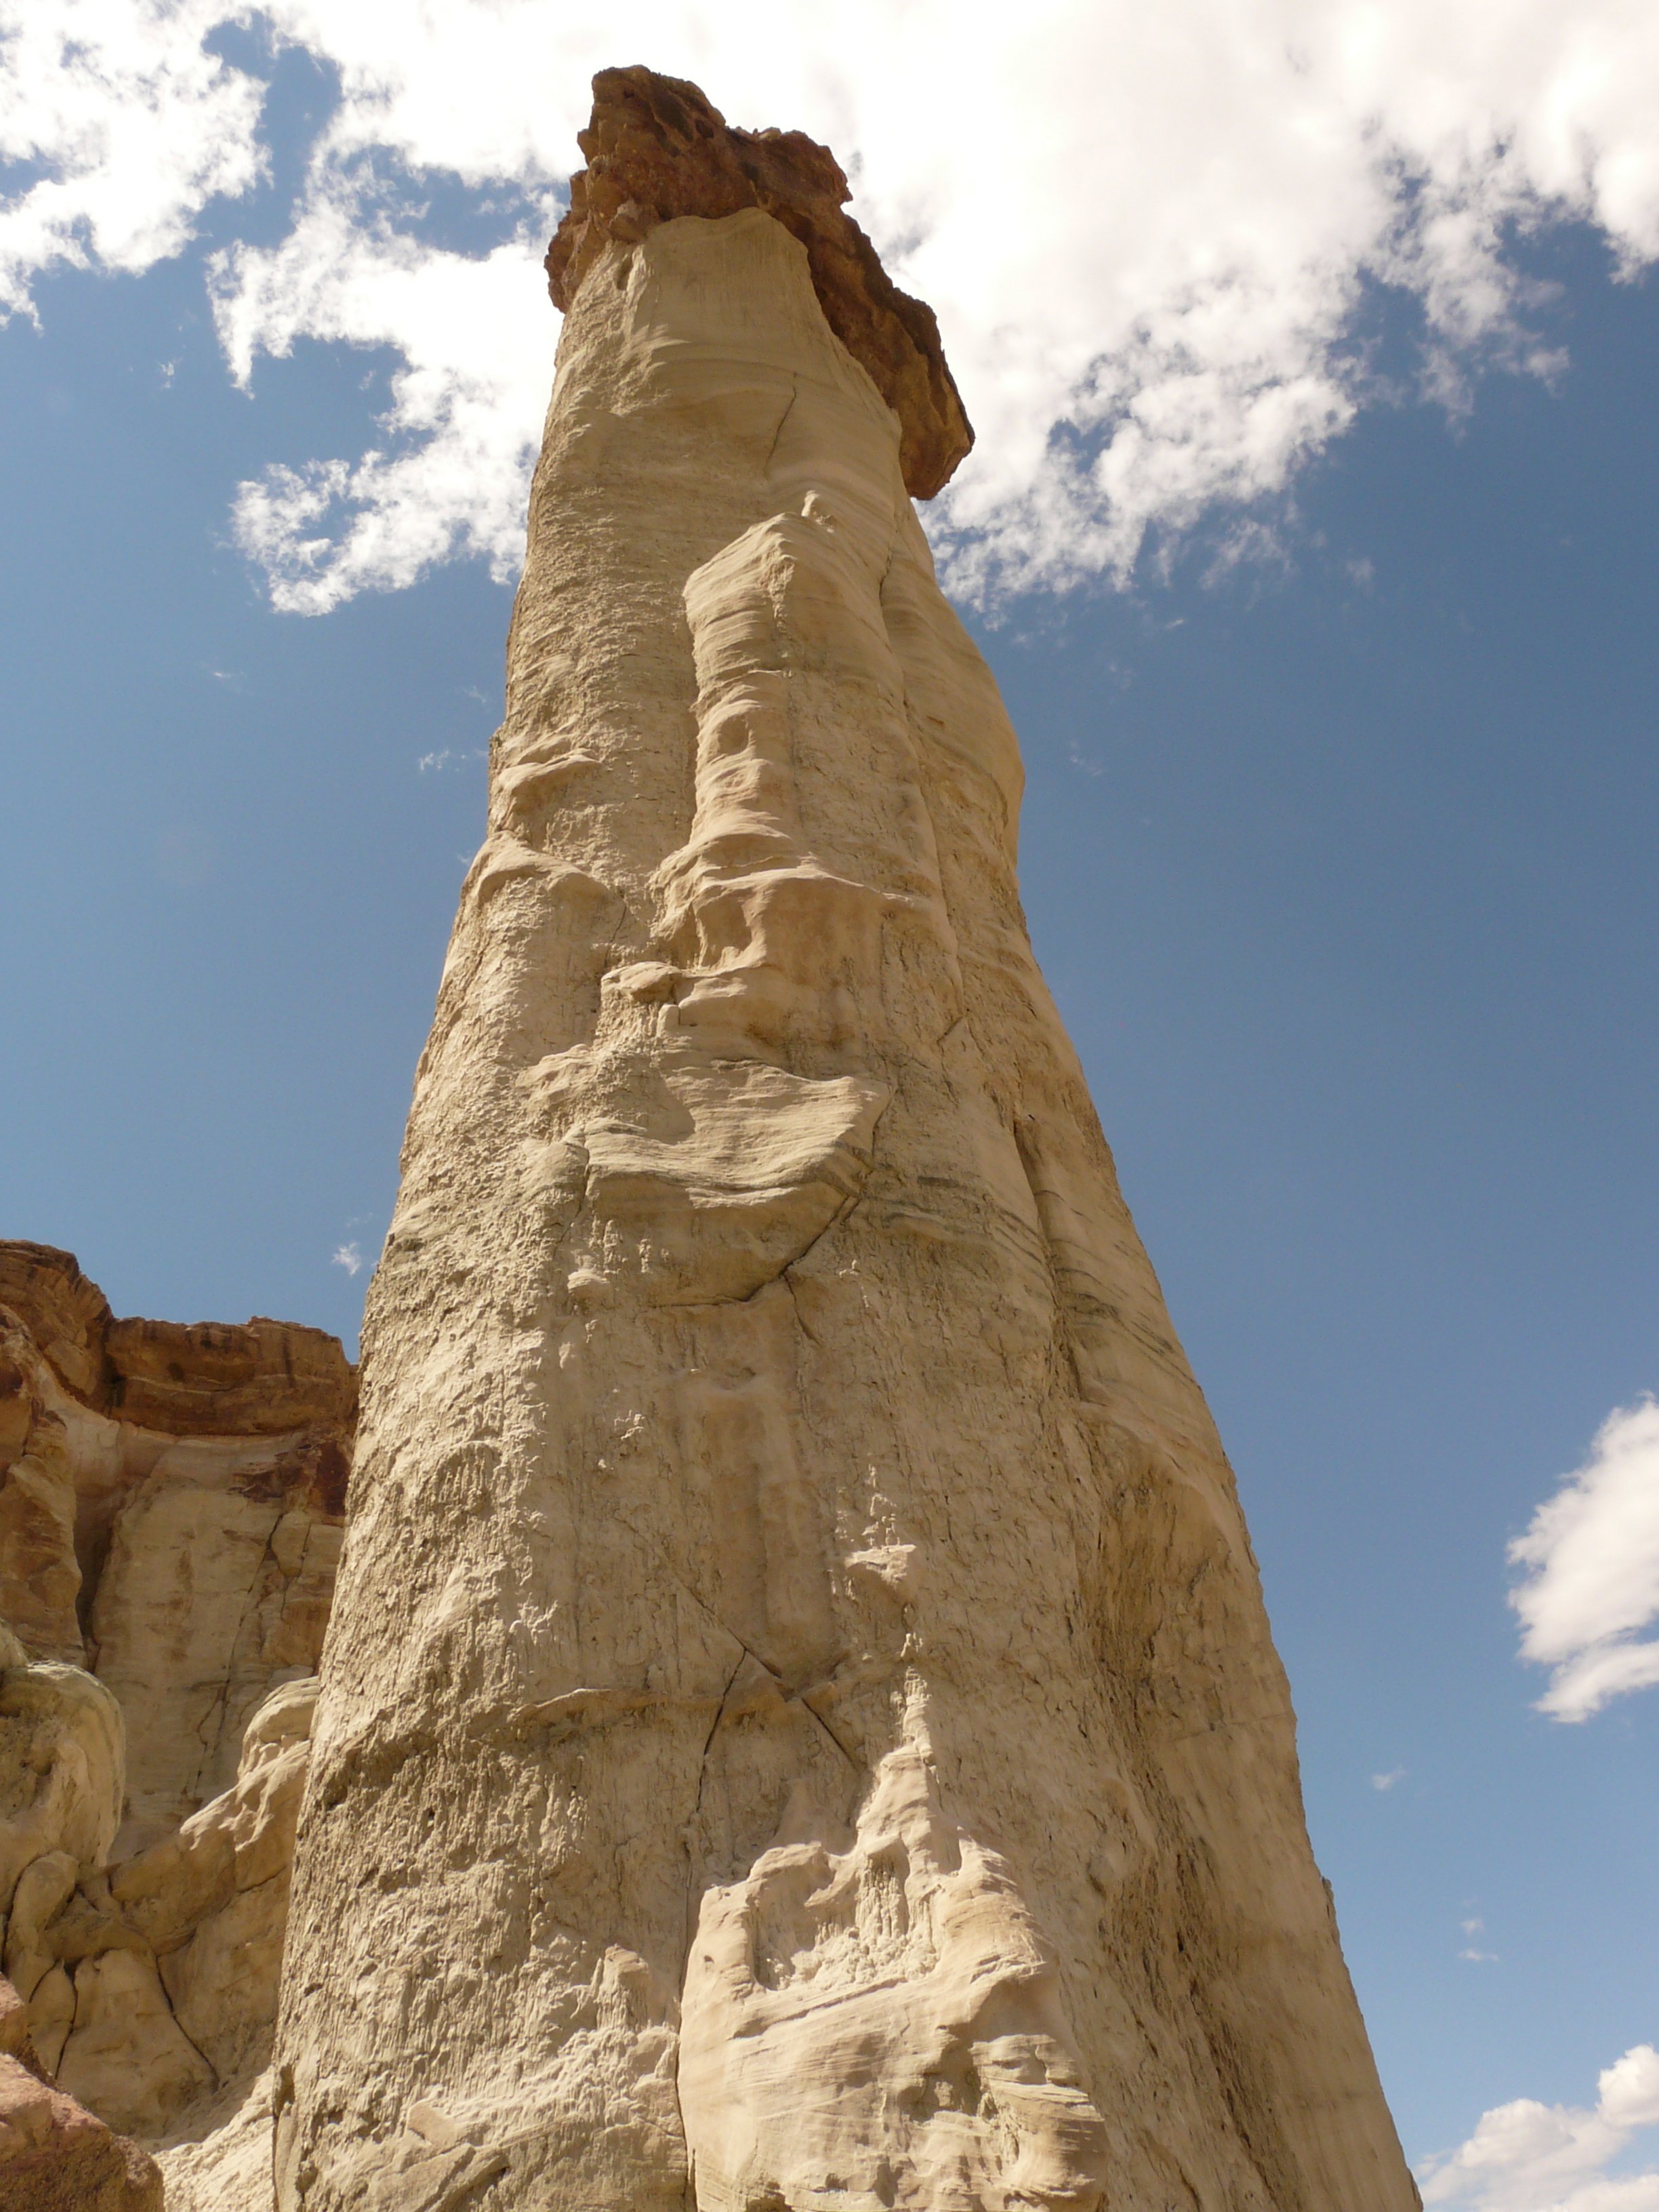
rock, mountain, valley, monument, formation, cliff, arch, usa, terrain, material, arizona, geology, temple, badlands, limestone, pinnacle, monolith, ancient history, rock column, mountainous landforms, white hoodoos, wahweap creek